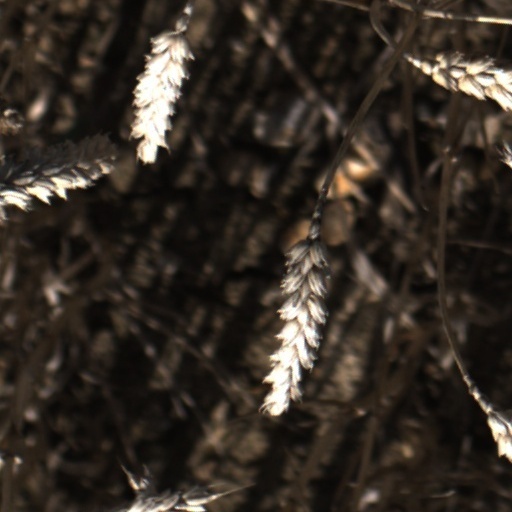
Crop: wheat